Sequoia (supercomputer)

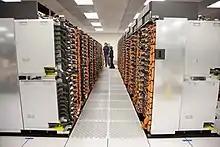

The complete system drew about 7.8 MW of power, but had a unprecedented energy efficiency, performing 2068 Mflops/watt, about 6 times as efficient as Dawn, and more than 2.5 times as efficient as the June 2011 Top 500 leader.